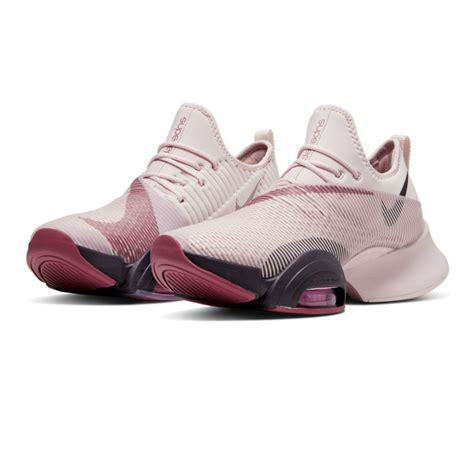
Brand: Nike
Model: Air Zoom Superrep